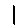
Label: 1